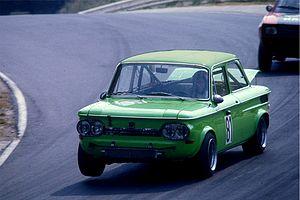
Les NSU Prinz sont des automobiles développées par le constructeur allemand NSU de 1957 à 1972. Elles subissent de nombreux restylages tout au long de leur production.